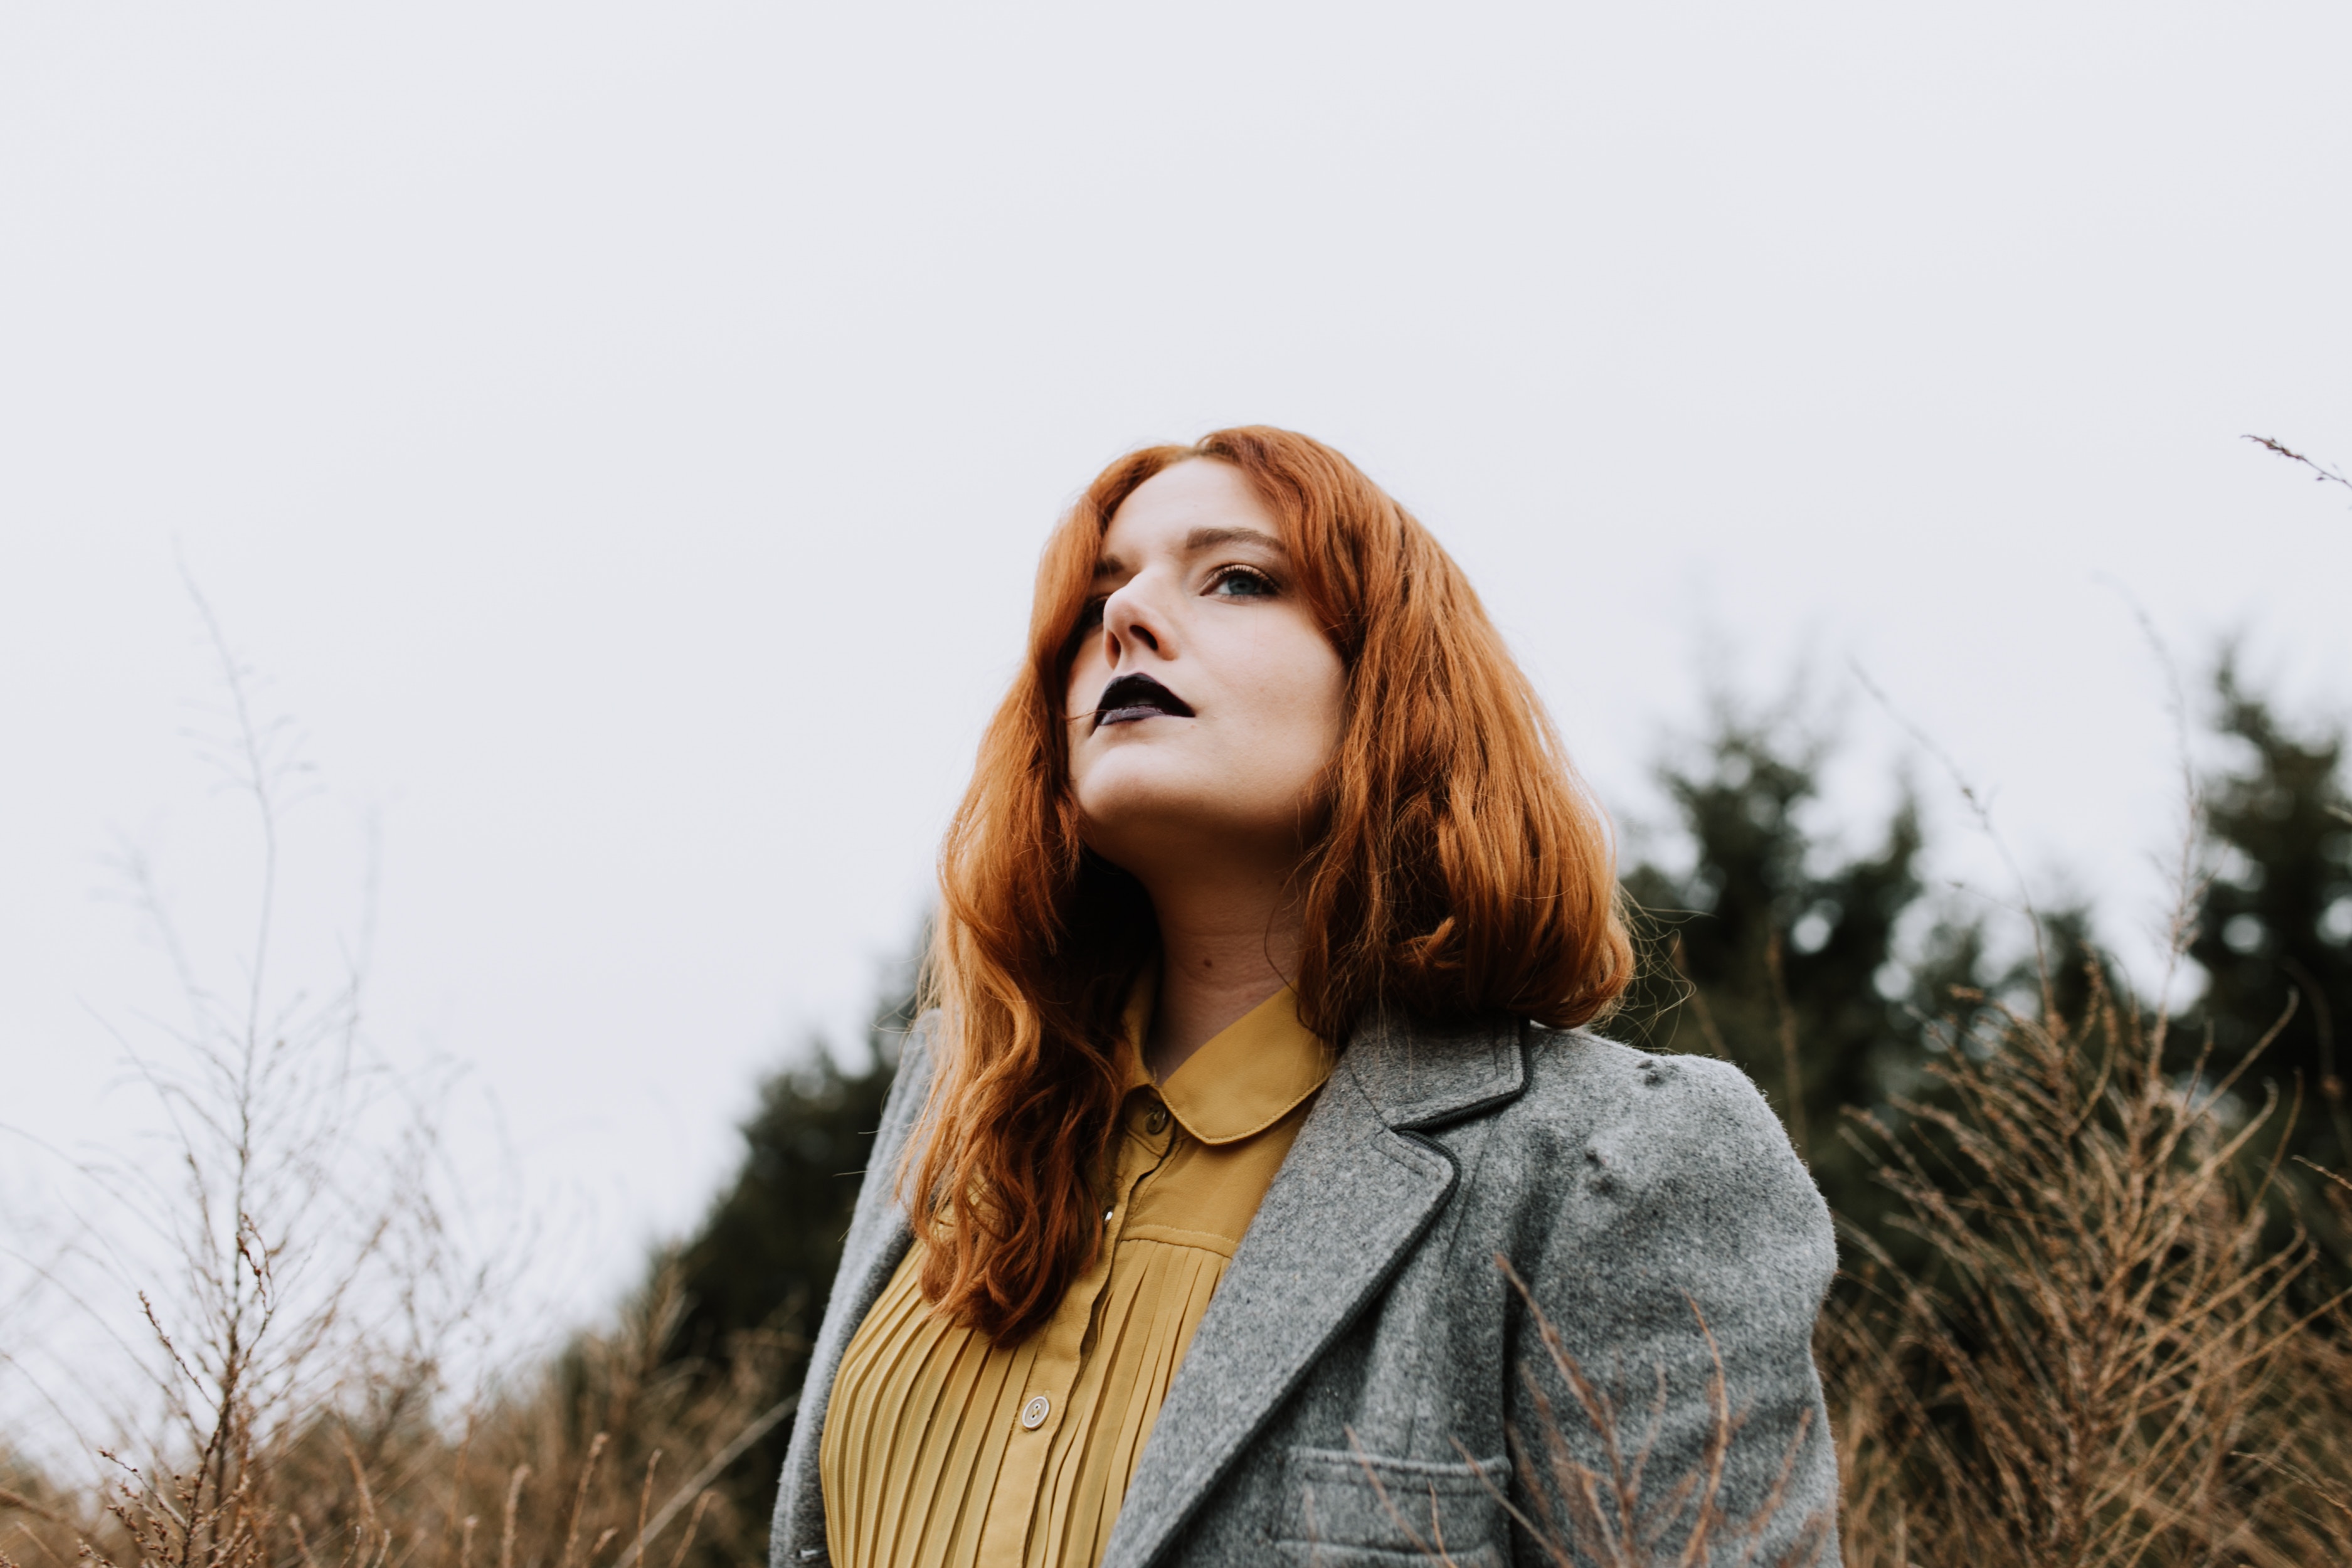
tree, winter, girl, hair, photography, portrait, smile, long hair, fun, beauty, photo shoot, brown hair, portrait photography, hair coloring, human hair color